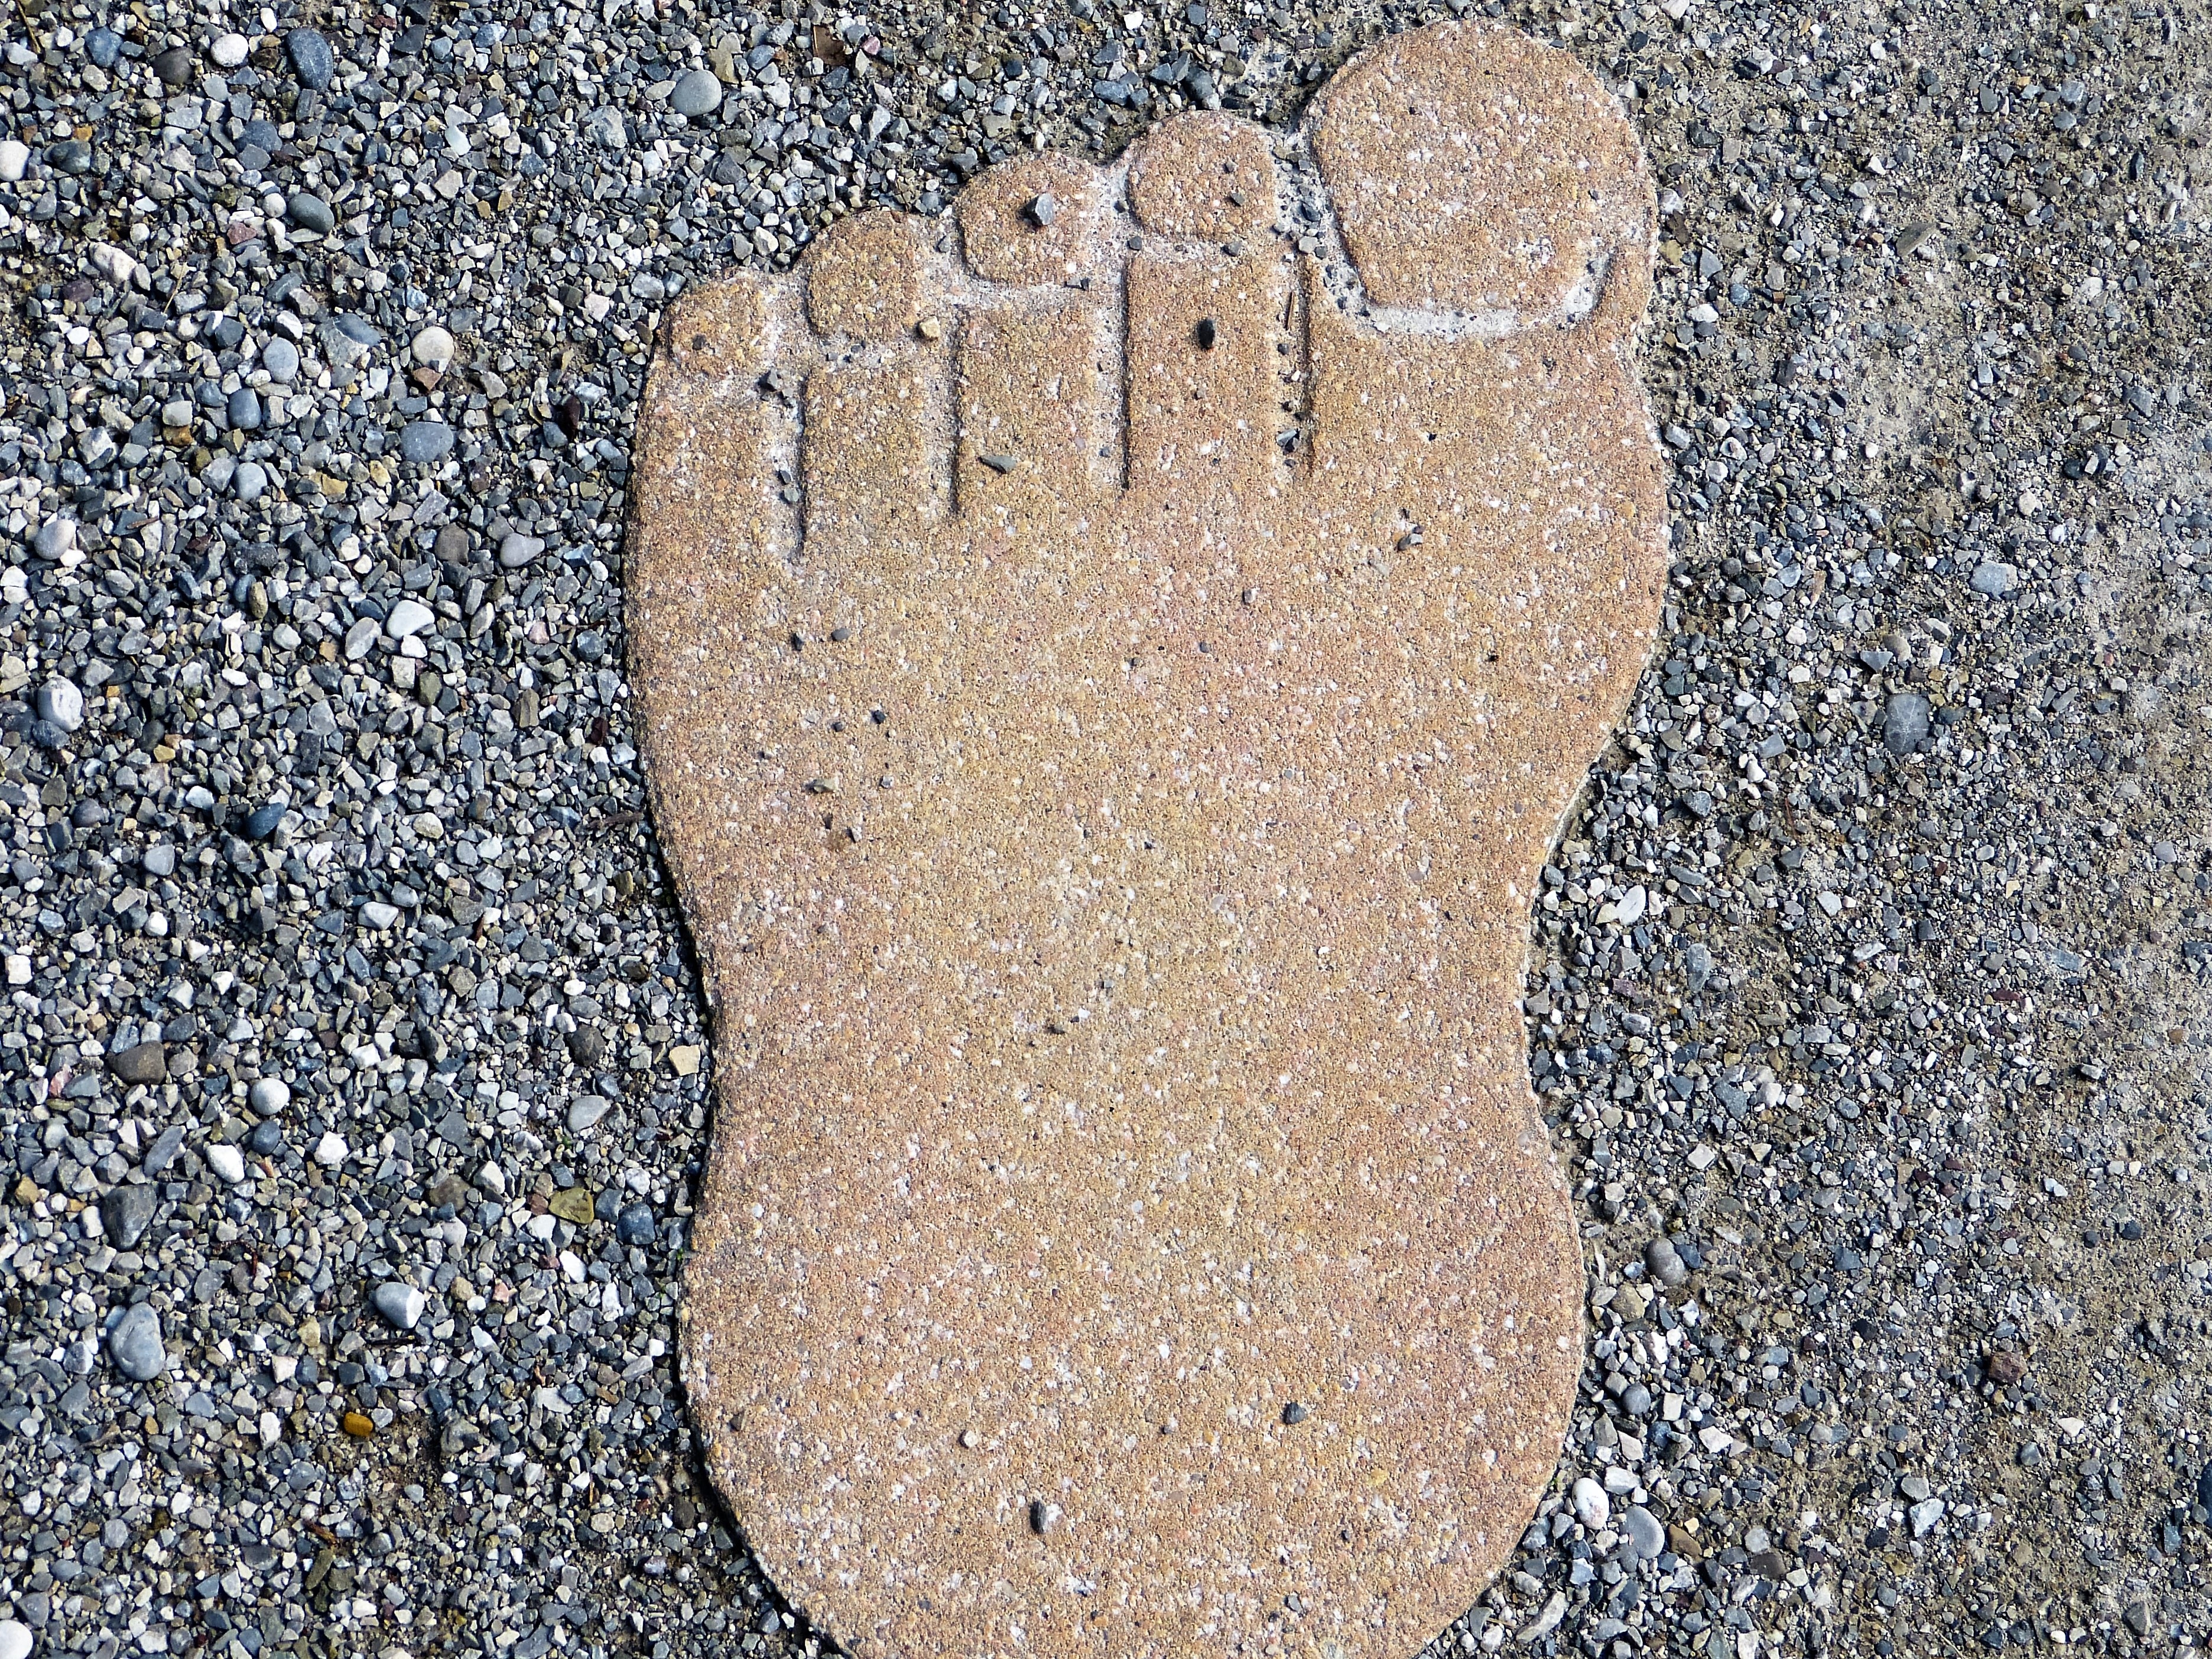
sand, rock, stone, foot, sole, soil, material, barefoot, flooring, barefoot trail, reprint